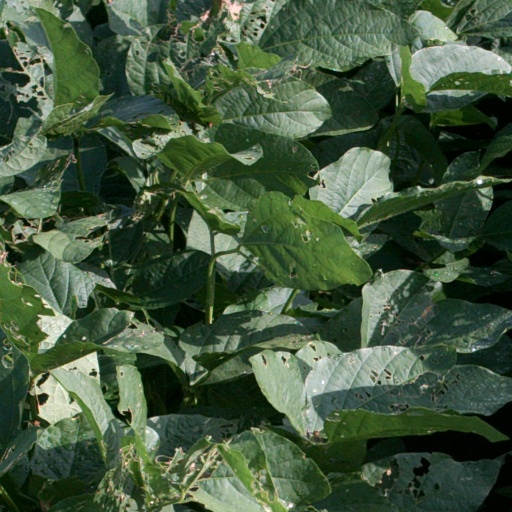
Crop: soybean